Bruce Rauner

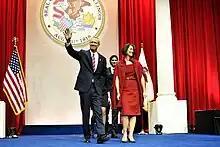
Rauner and his wife in January 2015

Before being elected governor, Rauner resided in Winnetka, Illinois, with his wife, Diana Mendley Rauner, and family; they have three children. He also has three children from his first marriage, to Elizabeth Konker Wessel, whom he married in 1980, separated from in 1990, and was legally divorced from in 1993.